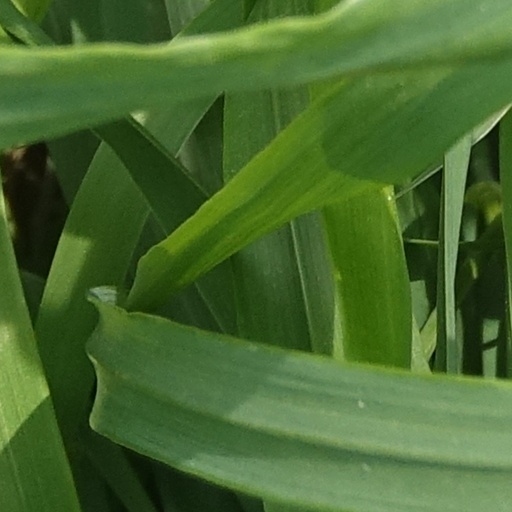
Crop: wheat